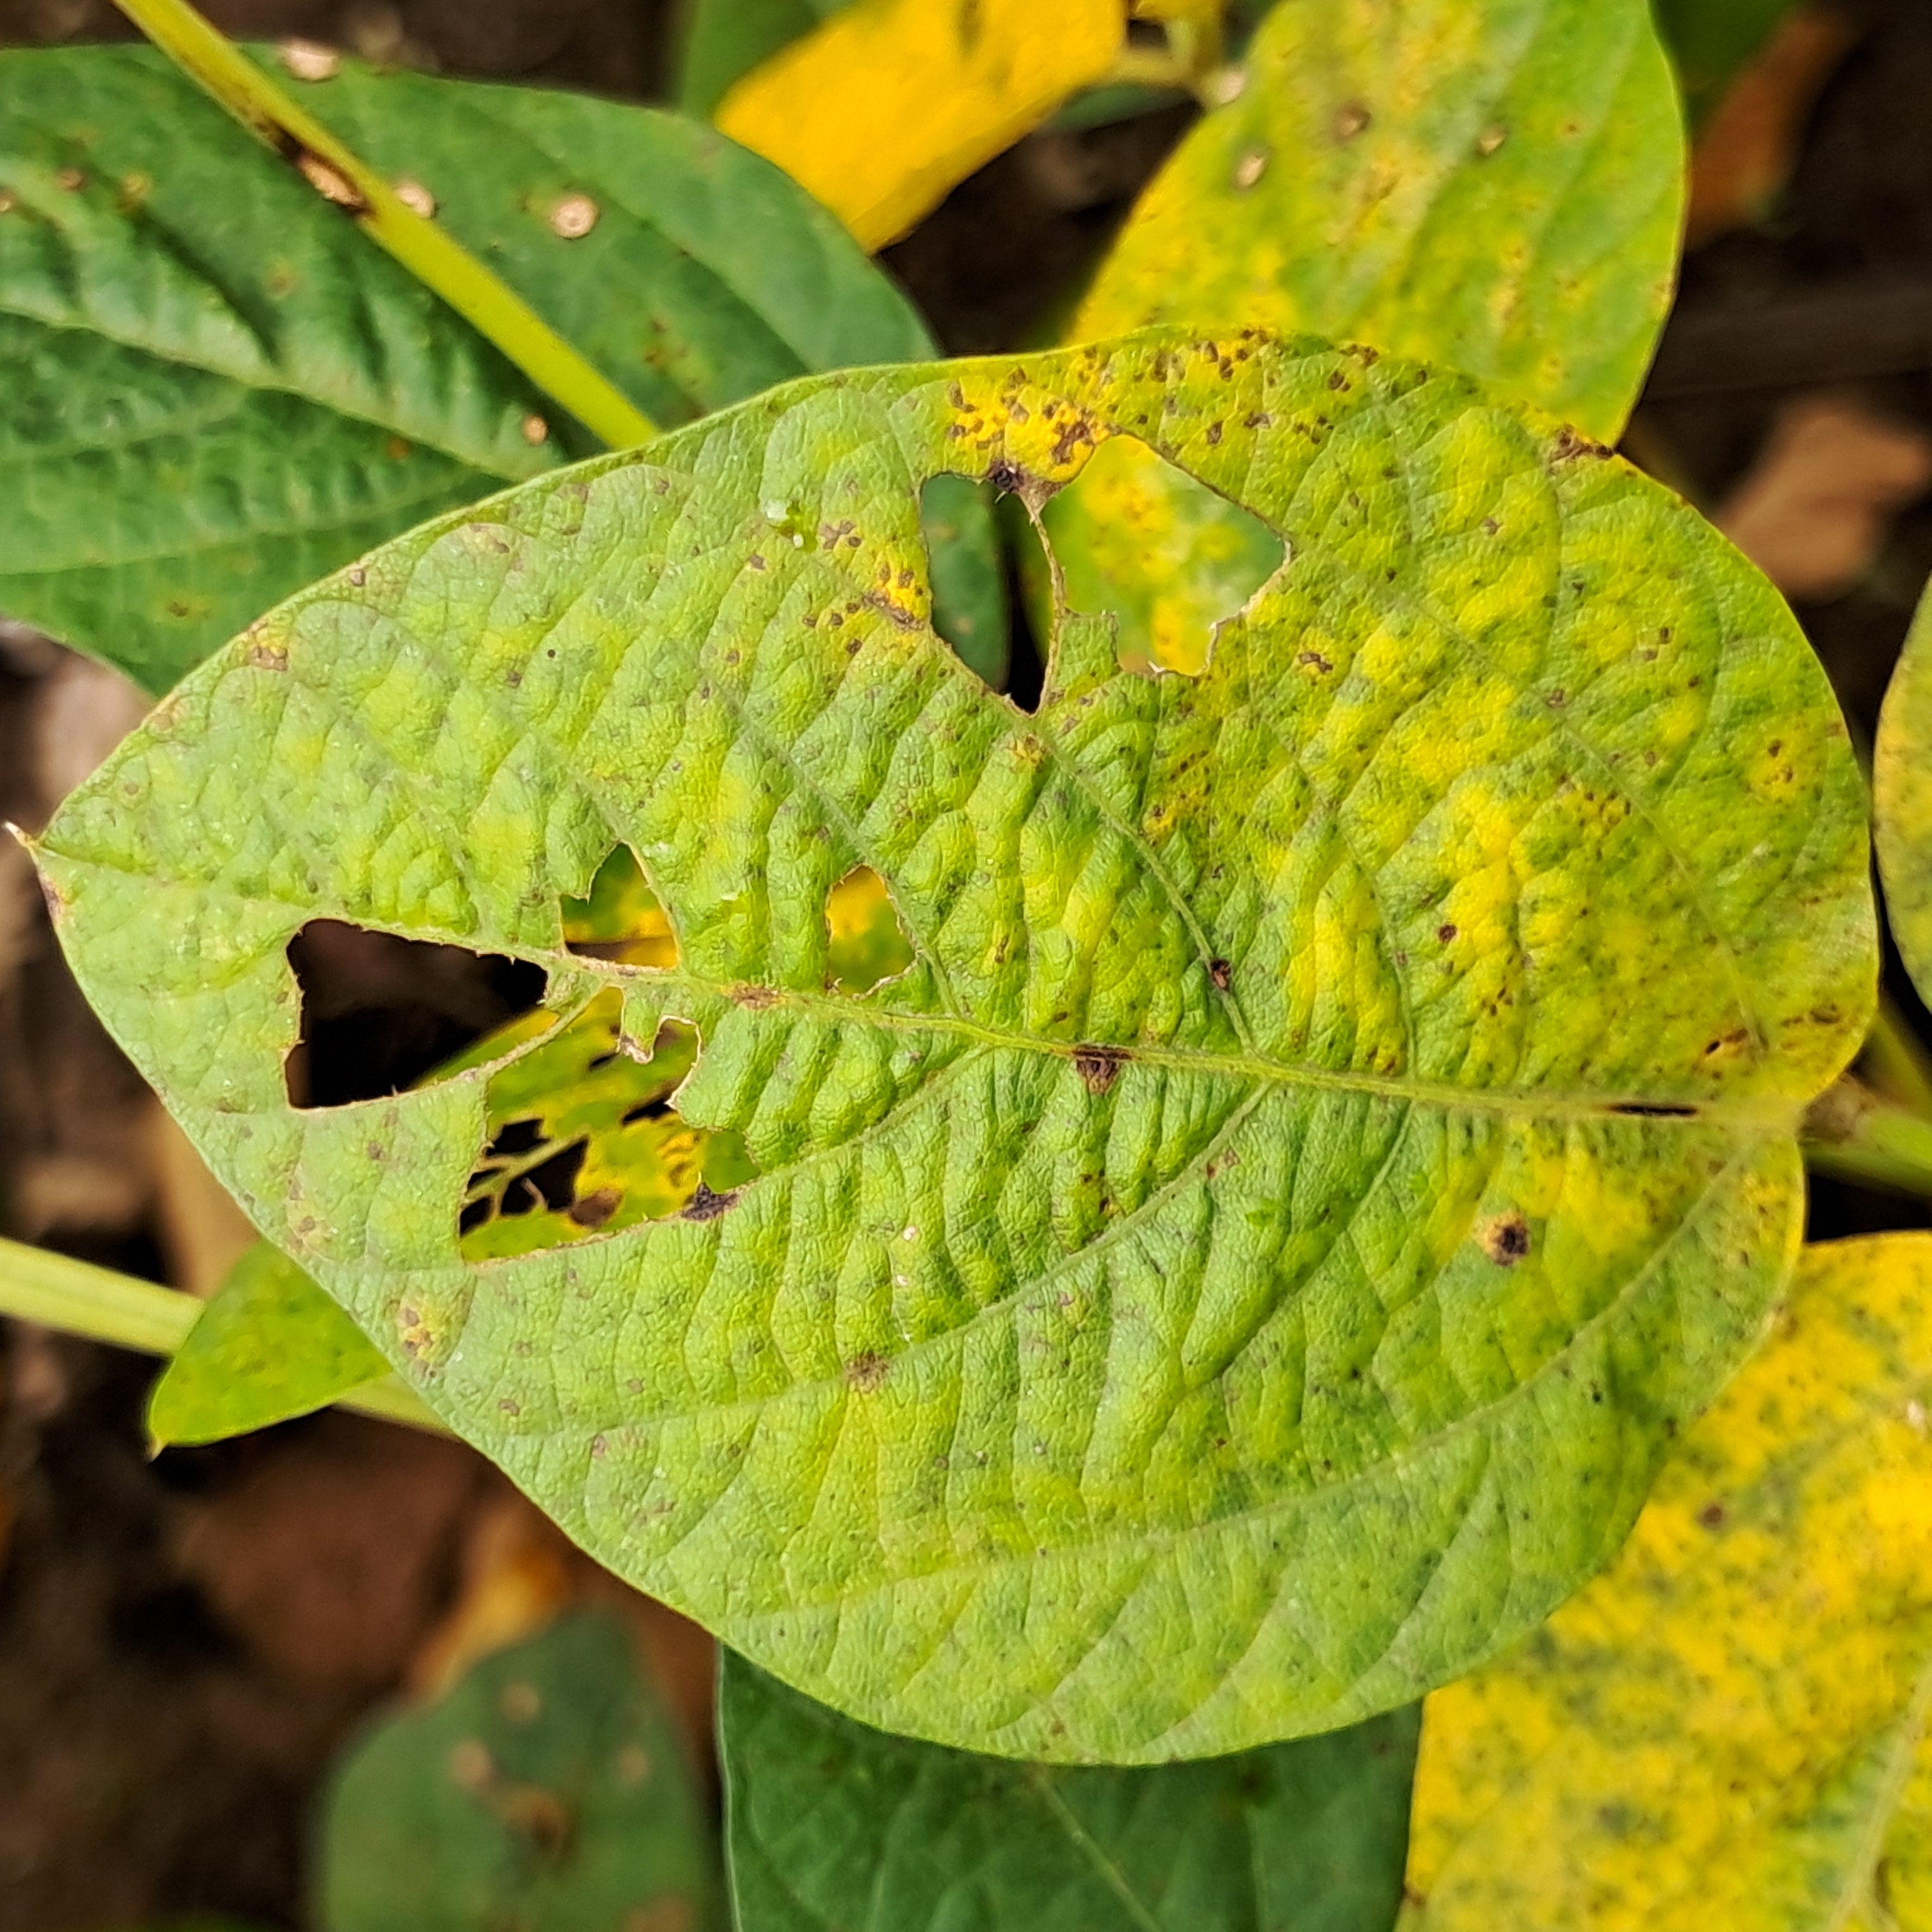
Label: Caterpillar_Semilooper_Pest